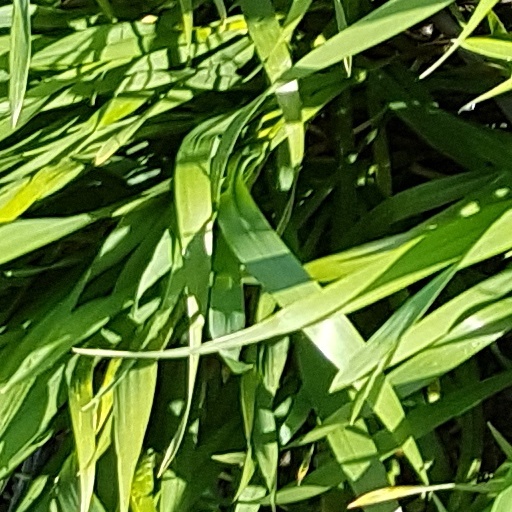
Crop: wheat